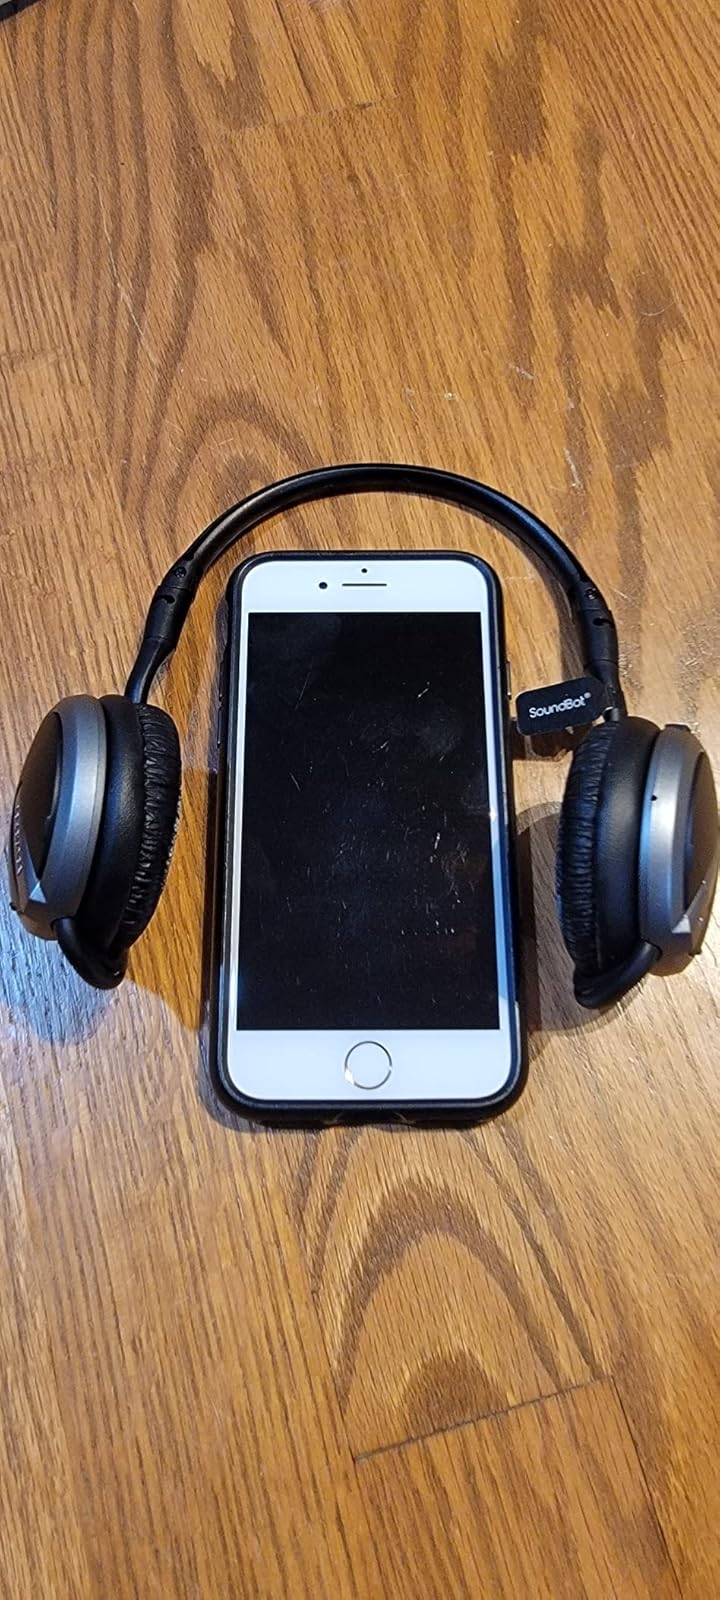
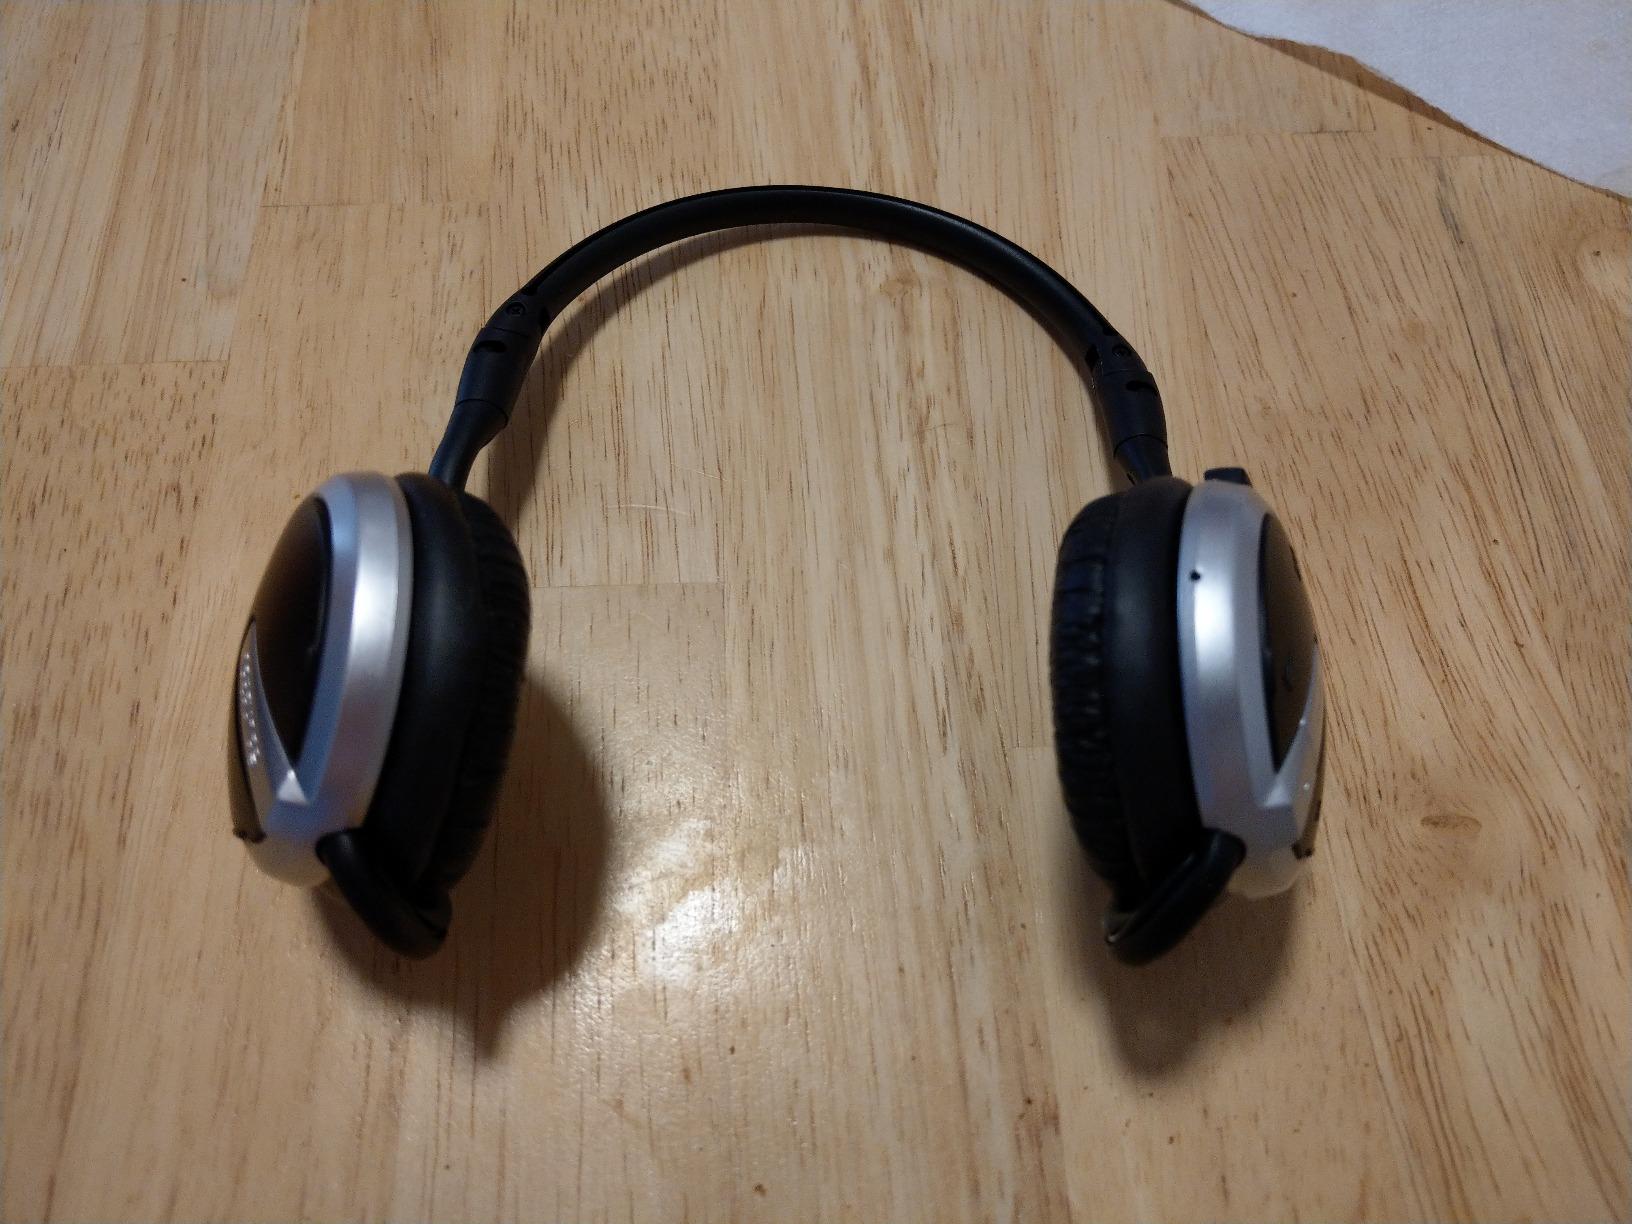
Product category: headphones
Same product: yes